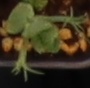
Label: Field Pea